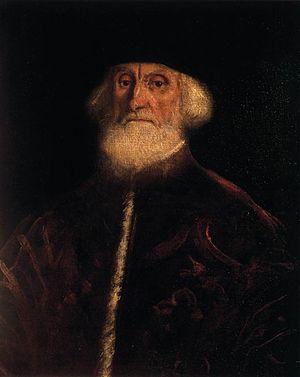
La Pinacothèque du château des Sforza est un musée situé à Milan. Il abrite des collections de peintures, au sein du groupe des Musei del Castello Sforzesco.